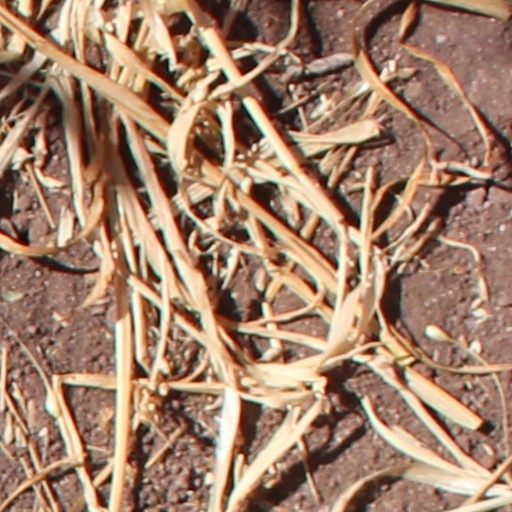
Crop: wheat